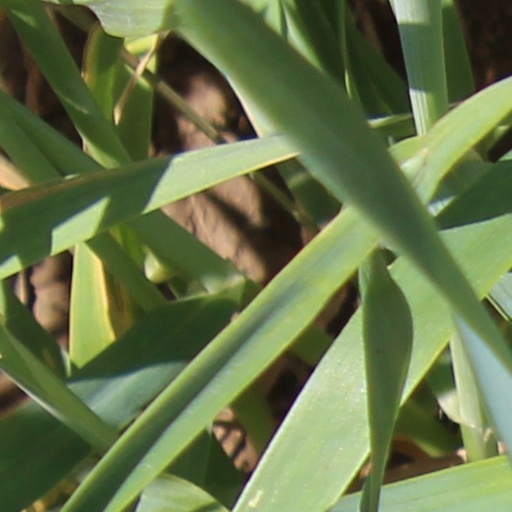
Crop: wheat